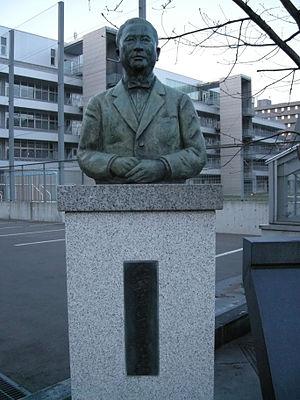
Tadashi Yanada ; 1885-1959 est un compositeur japonais, auteur de la mélodie de la chanson Donguri korokoro inscrite sur la liste des cent plus belles chansons du Japon établie par sondage en 2006 auprès des Japonais.